Squash in England

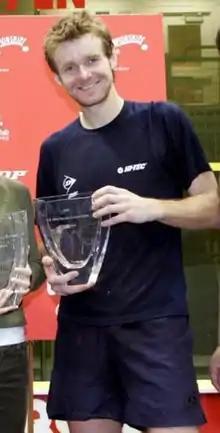
Former world number one Lee Beachill

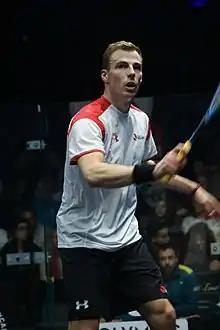
Former world number one Nick Matthew

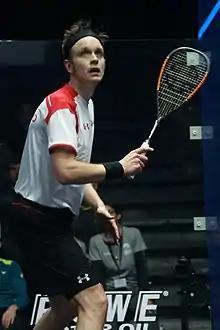
Former world number one James Willstrop

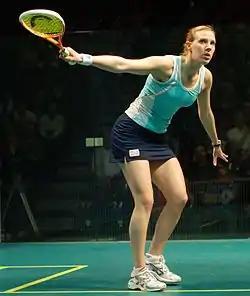
Former world number one Laura Massaro

England has national men's and women's teams that represent the country in international competitions.